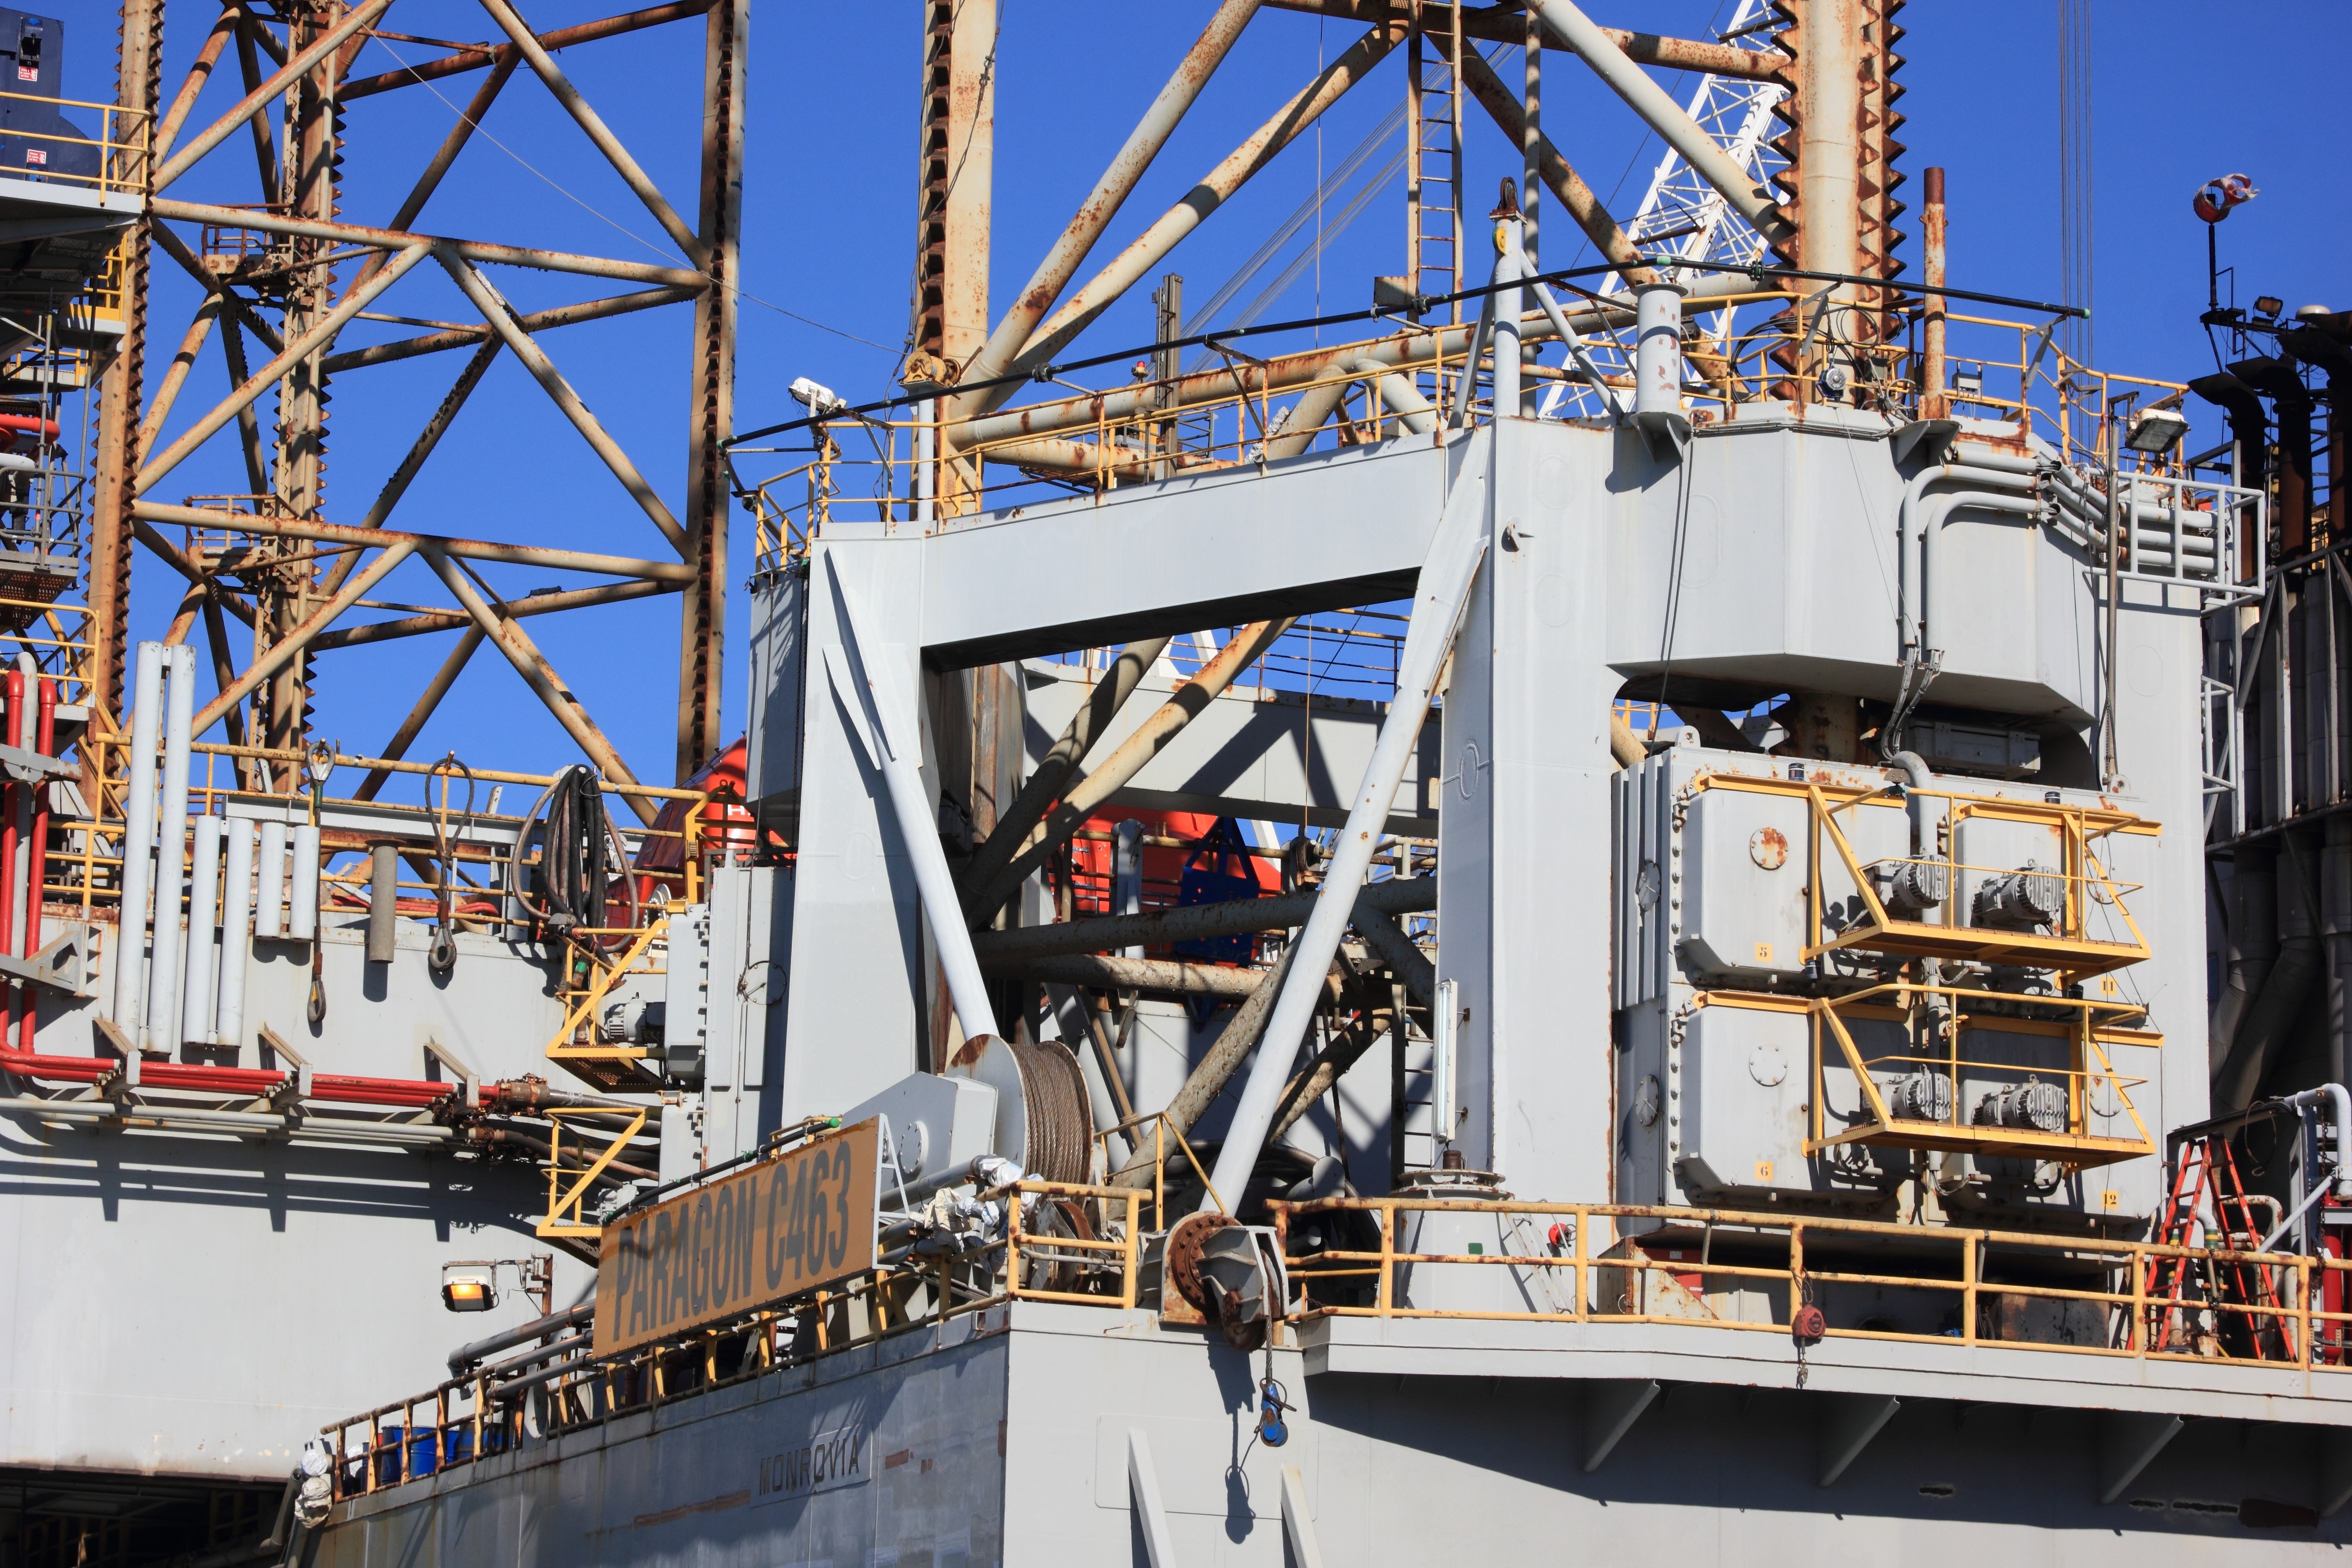
dock, ship, vehicle, mast, harbor, industry, port, drill, holland, netherlands, watercraft, oil, drilling, offshore, rig, ijmuiden, paragon, c463, freight transport, construction equipment